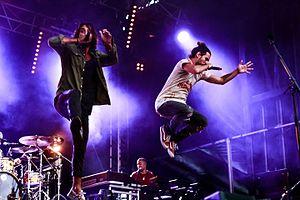
Fréro Delavega en concert au festival de Buguélès à Penvénan (22) le 30 juillet 2016.
Fréro Delavega est un groupe français originaire de Gironde, composé de deux musiciens-chanteurs : Jérémy Frérot et Florian Garcia.